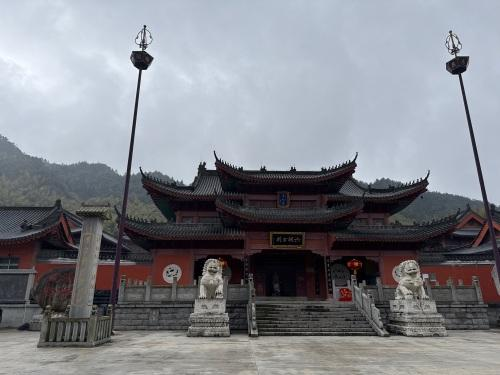
地标名称：黄梅老祖寺
所在城市：黄冈市·黄梅县